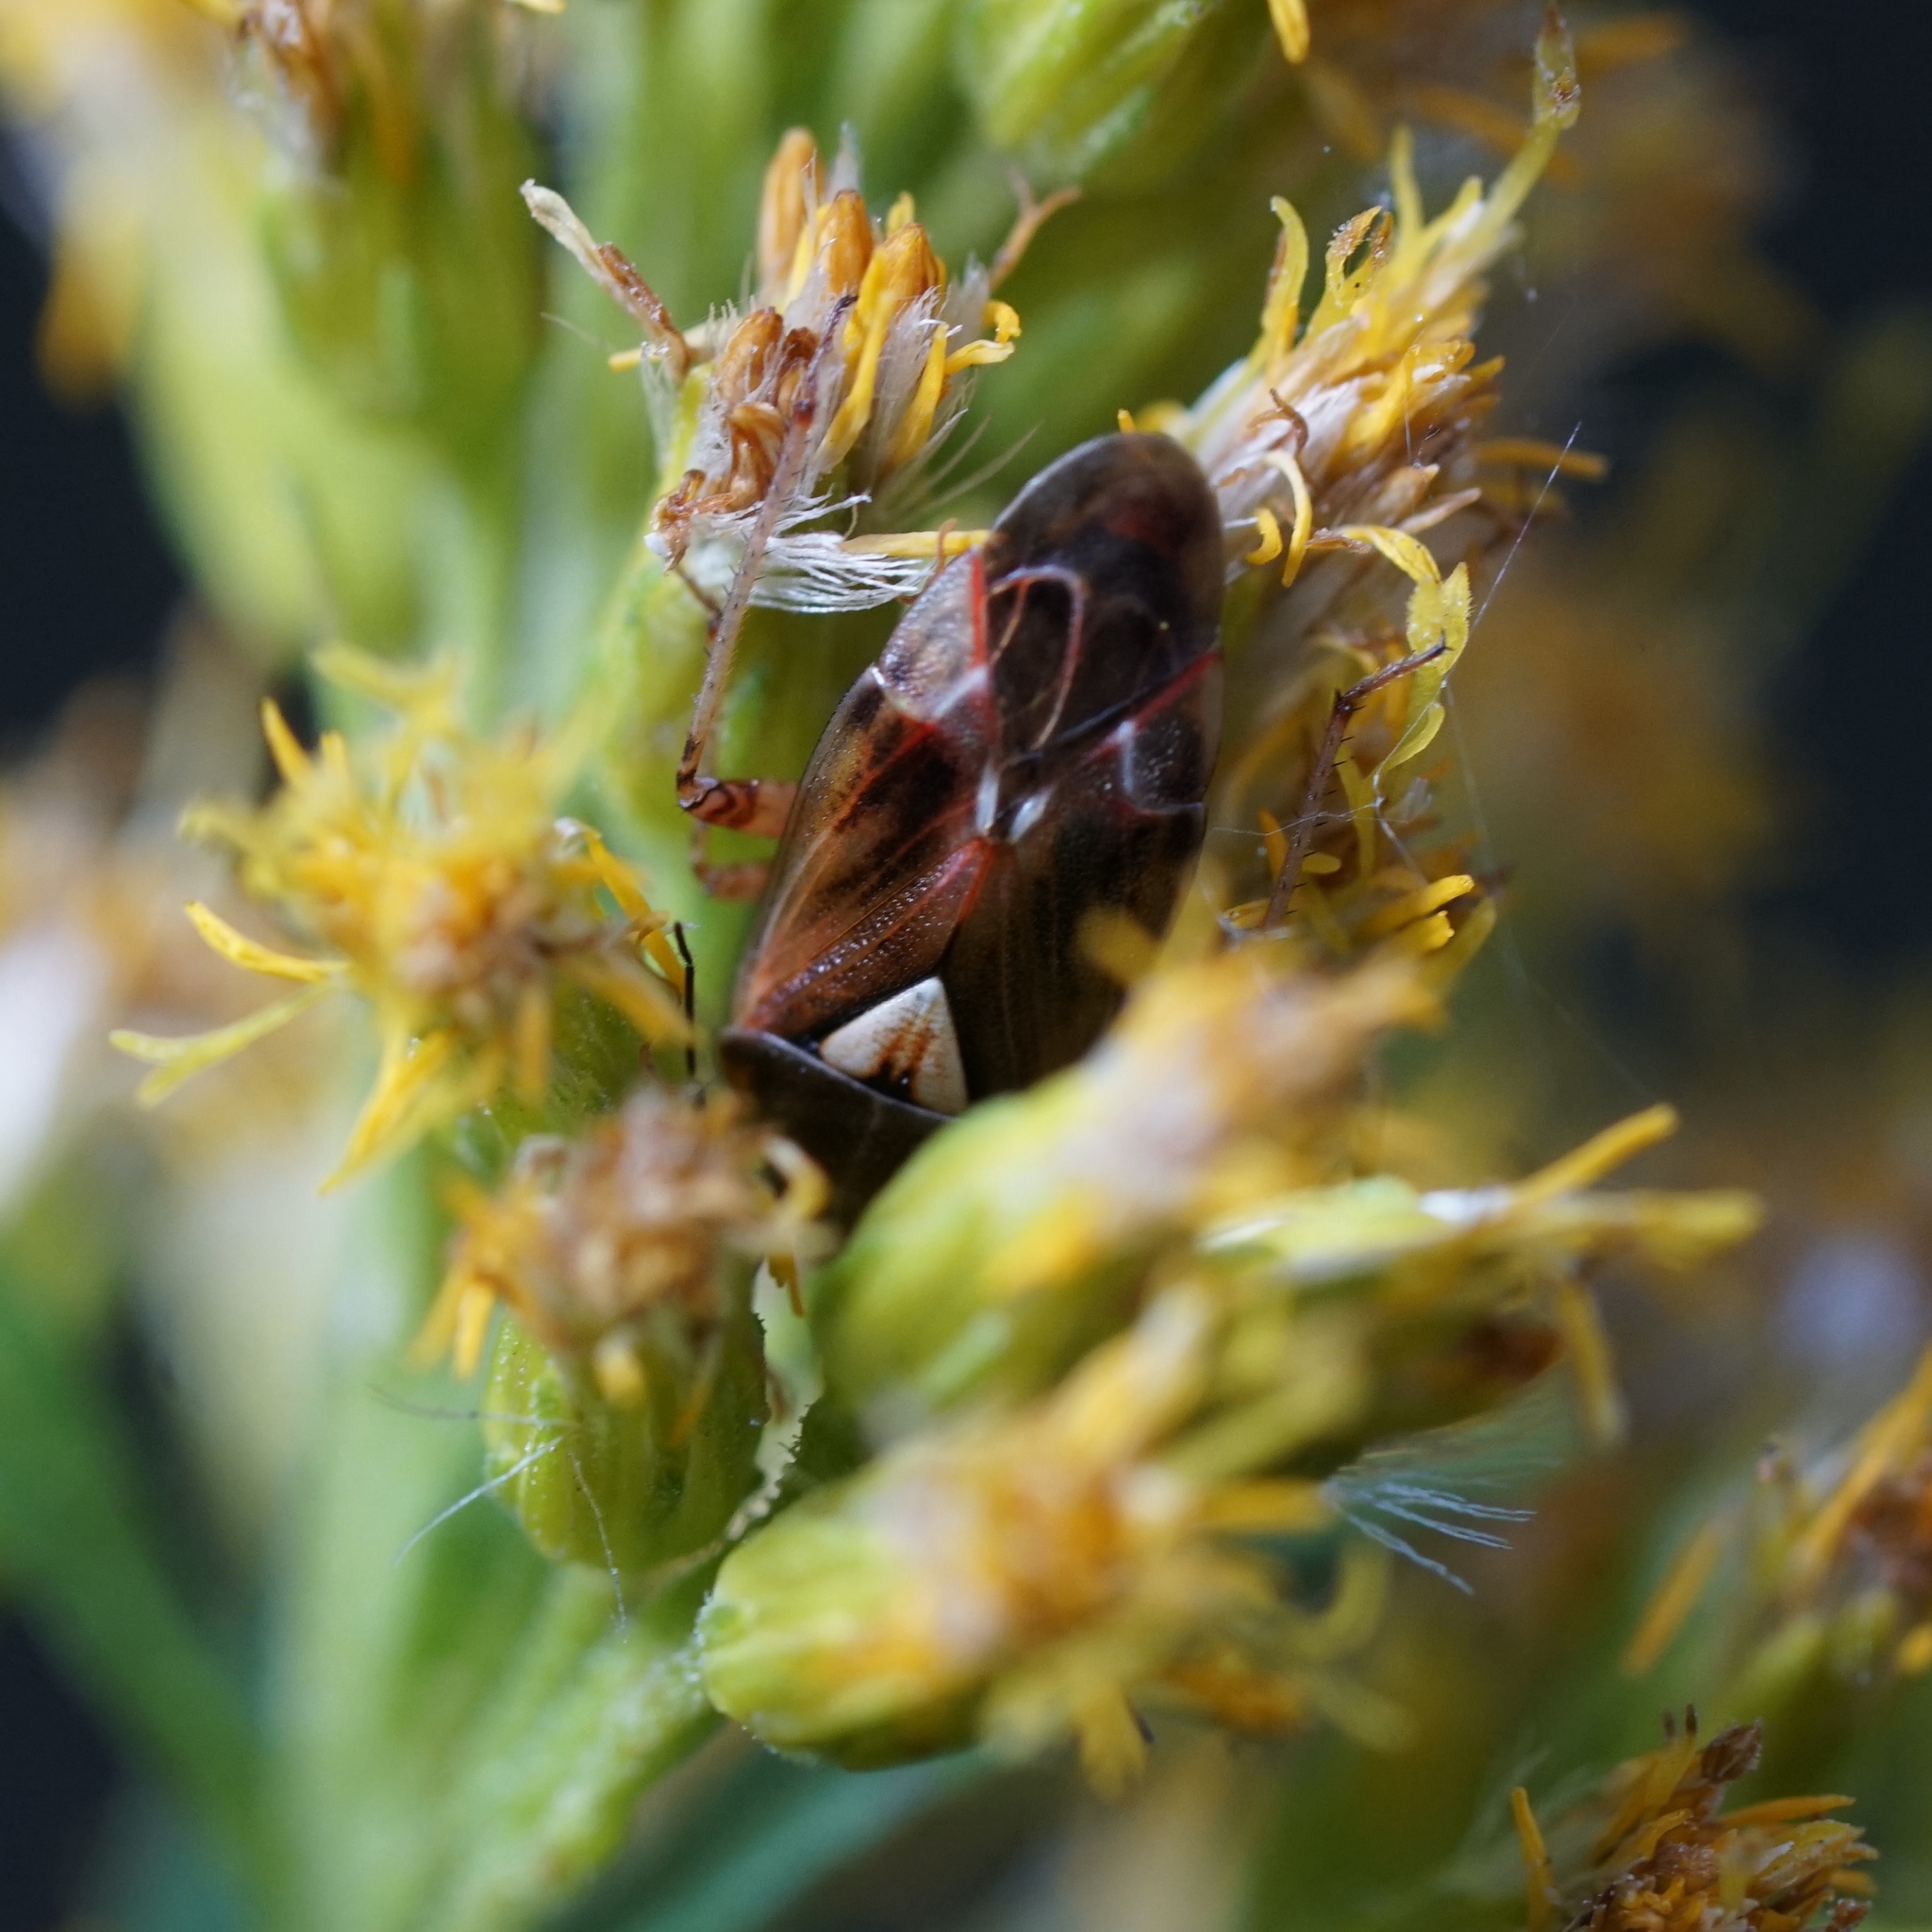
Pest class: lygus_bug